James Dime

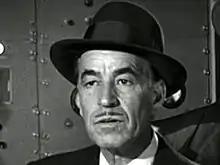
James Dime in "King Kong" (1933)

James Dime (December 19, 1897 – May 11, 1981), nicknamed Sheik of Spring Street, was a Yugoslavian-American professional boxer and actor known for "The Last Hurrah" (1958), "So Big" (1953), "Steel Town" (1952), "Anne of the Indies" (1951), "Sudan" (1945), "The Seventh Cross" (1944), "Crazy House" (1943), "Stand and Deliver" (1928), "The King of Kings" (1927) as a Roman soldier and "Keep 'Em Sailing" (1942).